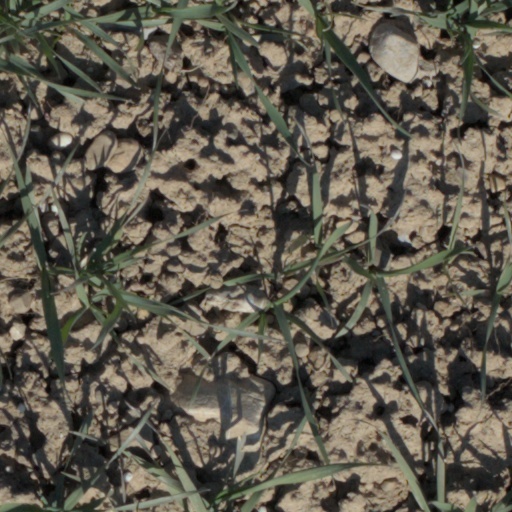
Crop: wheat